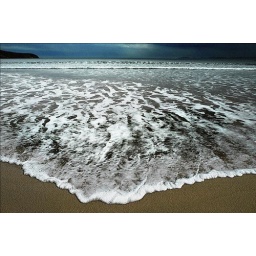
A beach I like to walk along. The black water comes from algae. A passing storm in the background.